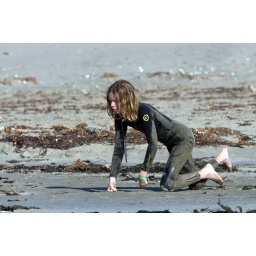
Kid (a boy I presume) playing in sand Morro Strand State Beach 20 June 2008 about 100 degrees today